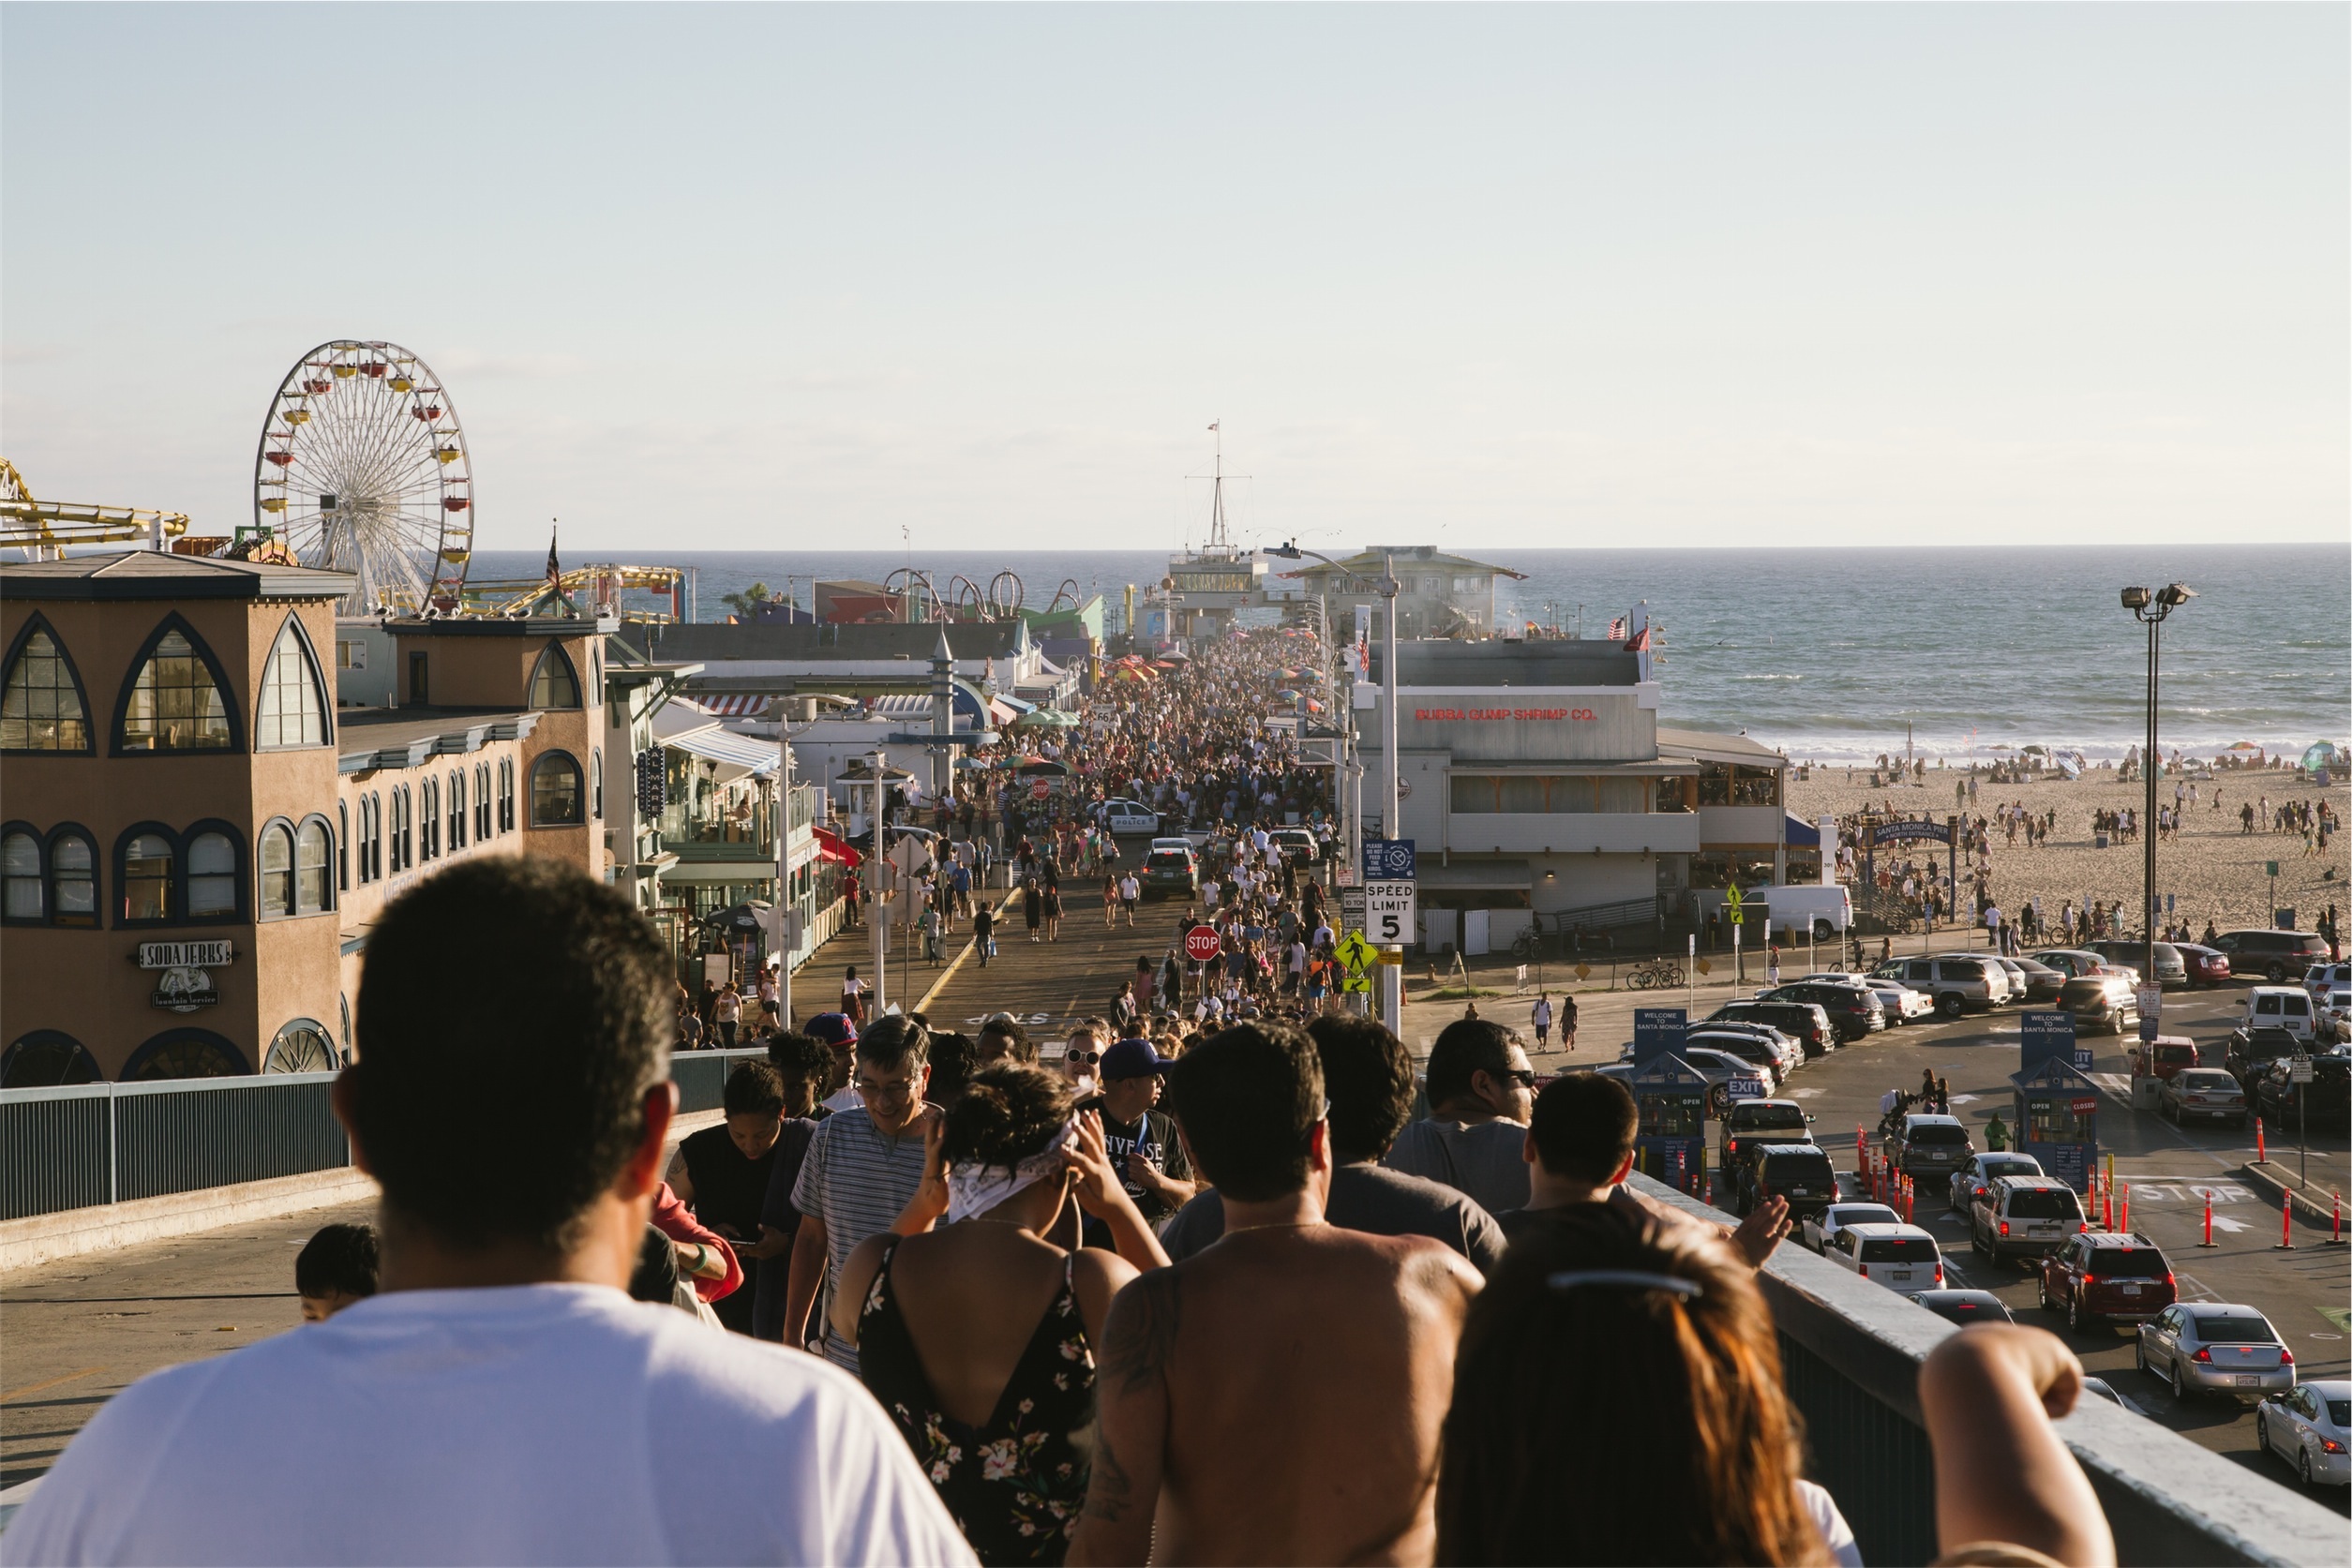
beach, water, sand, ocean, people, boardwalk, sunshine, city, walkway, crowd, summer, coastline, vehicle, ferris wheel, amusement park, usa, america, landmark, tourism, california, streets, pedestrians, cars, roads, fair